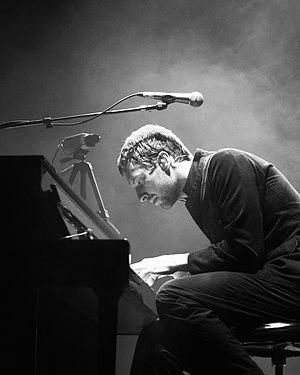
Christopher Anthony John Martin, dit Chris Martin, est un auteur-compositeur-interprète anglais, né le 2 mars 1977 à Exeter dans le Devon. Il est le leader et membre du groupe de musique britannique Coldplay avec Jon Buckland, Guy Berryman et Will Champion.